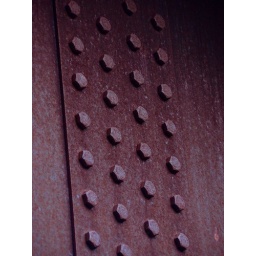
Detail of the water treatment plant bridge over C &amp;amp; O Canal a mile or so north of Swain's Lock.